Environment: real
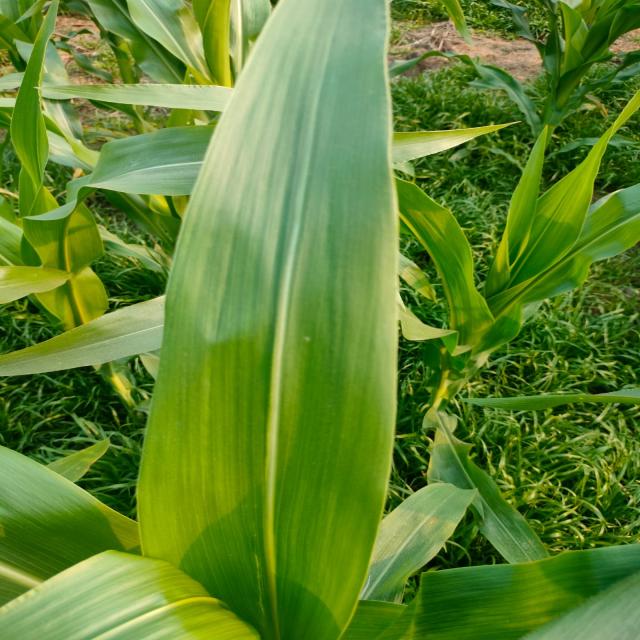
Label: healthy